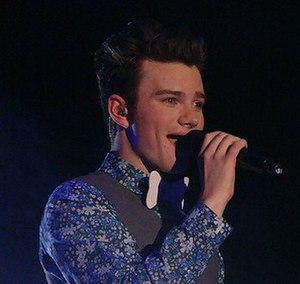
Kurt Hummel est un personnage de la série télévisée américaine Glee ; il est interprété par Chris Colfer et doublé en français par Olivier Podesta. Il est apparu dans le premier épisode de Glee. Kurt a été développé par les créateurs de Glee, Ryan Murphy, Brad Falchuk et Ian Brennan. Il est étudiant à l'école fictive de William McKinley dans la ville de Lima, en Ohio. Il avait le béguin pour Finn Hudson, mais dans la saison 2, il commence à fréquenter Blaine Anderson, un étudiant de la Dalton Academy qui ira à William McKinley pour être avec Kurt. Sue Sylvester lui a donné pour surnoms « La Vicomtesse » puis « Porcelaine ».